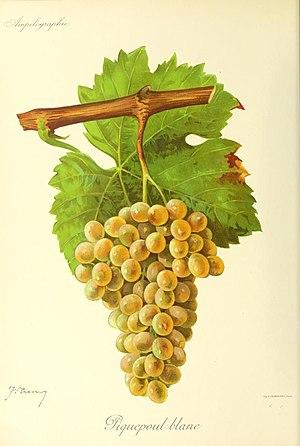
Cépage Picpoul
Le piquepoul blanc ou picpoul blanc est un cépage français de raisin blanc.
Le picpoul ou piquepoul est une famille de cépages, principalement présente dans le Sud de la France et dans une moindre mesure dans la région de Bages en Catalogne, où il se nomme picapoll.
Le château de l'Hers, situé à Châteauneuf-du-Pape, sur les bords du Rhône a des origines qui remontent au début du Xᵉ siècle. Jusqu'à la Révolution française, il fut une enclave du Languedoc dans le Comtat Venaissin. Protégé au titre des monuments historiques depuis 1973, il a donné son nom à un domaine viticole.